Gavari

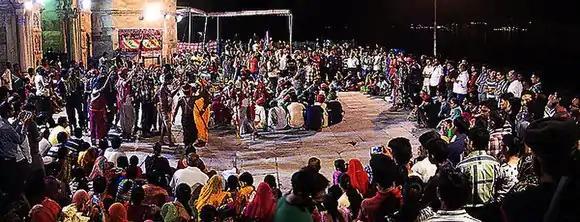
"Rediscovering Gavari" program stages rare urban evening performance at Udaipur's Gangaur Ghat.

The Gavari tradition at home has fallen on hard times Rajasthan's government schools now forbid Bhil students to be truant to accompany their village Gavari troupes on their month-long pilgrimages. This alone is potentially lethal since Gavari has no scripts or schools and the only way to learn its ceremonies, arts and stories is as an apprentice participant.